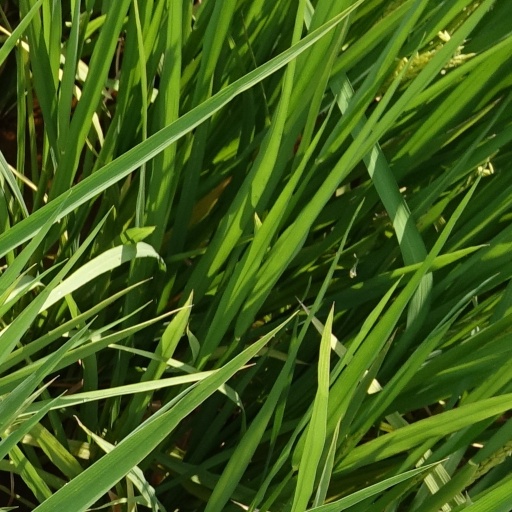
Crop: rice